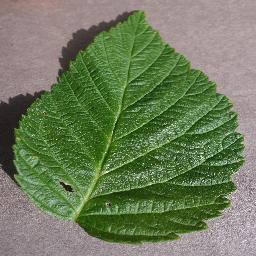
Label: Raspberry___healthy